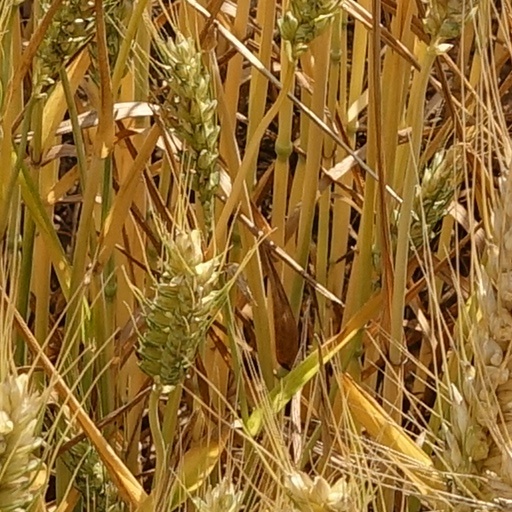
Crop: wheat